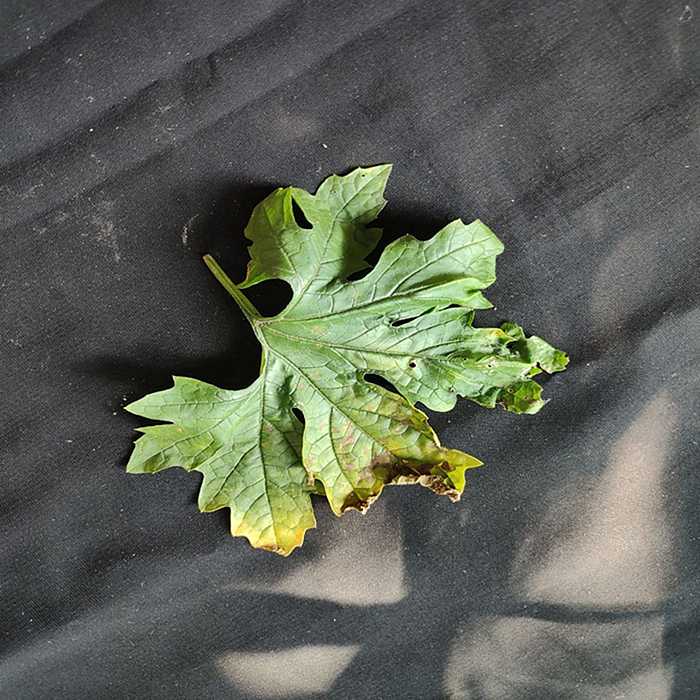
Plant: Bitter Gourd
Label: Downey mildew